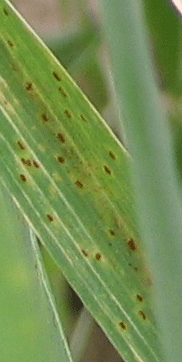
Label: Wheat___Brown_Rust